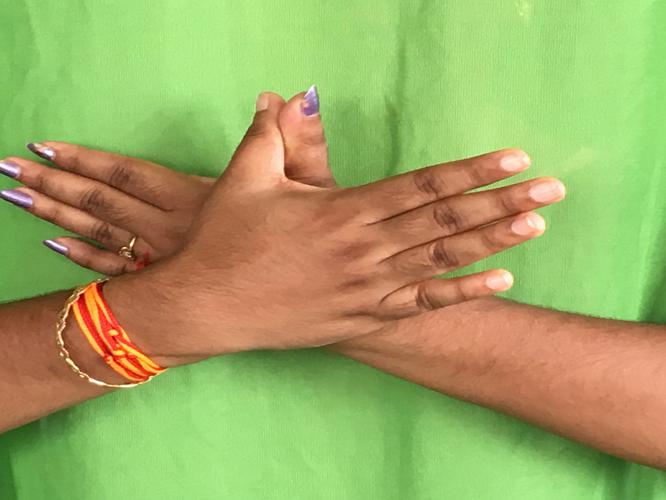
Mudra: Garuda
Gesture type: double_hand